UMS Skeldar V-200

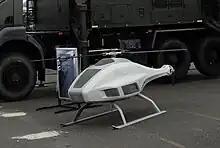
V-150

The UMS Skeldar V-200 is a medium-range helicopter and UAV (Unmanned Aerial Vehicle) developed by the Swedish aerospace company Saab. The Skeldar can be used for surveillance, intelligence gathering, light cargo transportation, and electronic warfare.